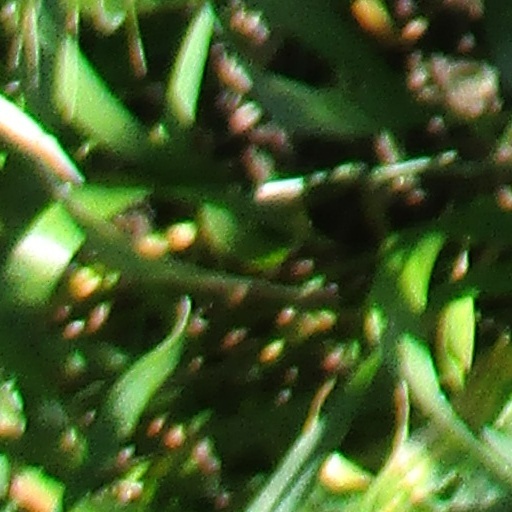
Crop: wheat